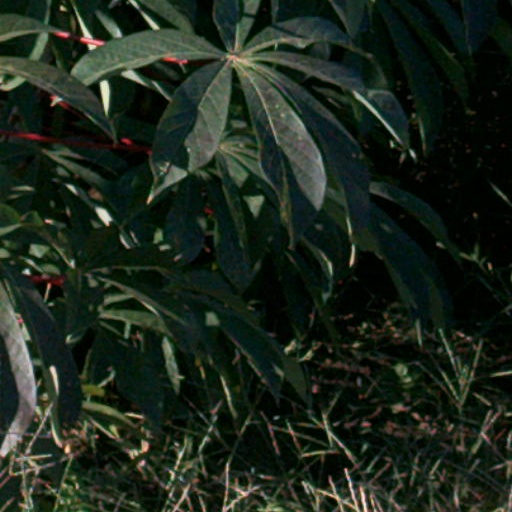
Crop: cassava